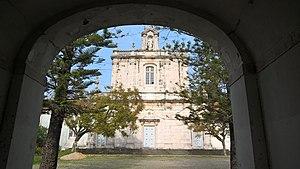
La chartreuse Notre-Dame du Val-de-Miséricorde est un ancien monastère de Chartreux situé sur le site de Laveiras, à Caxias au nord-est de la municipalité d'Oeiras, près de l'embouchure du Tage, dans le district de Lisbonne au Portugal. Elle est appelée aussi chartreuse de Laveiras.